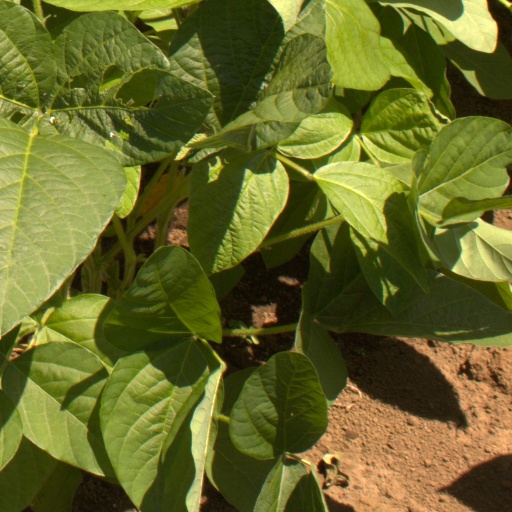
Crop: soybean